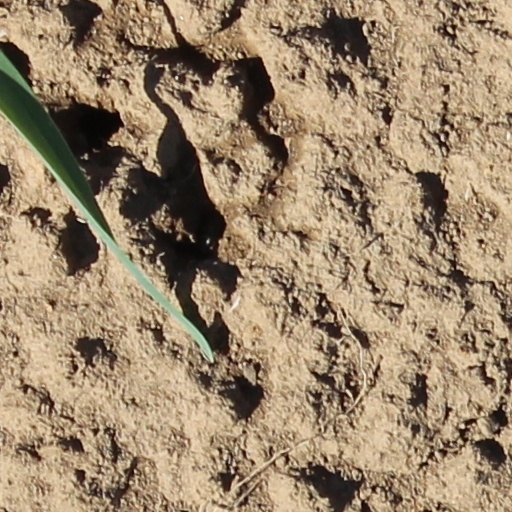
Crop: wheat